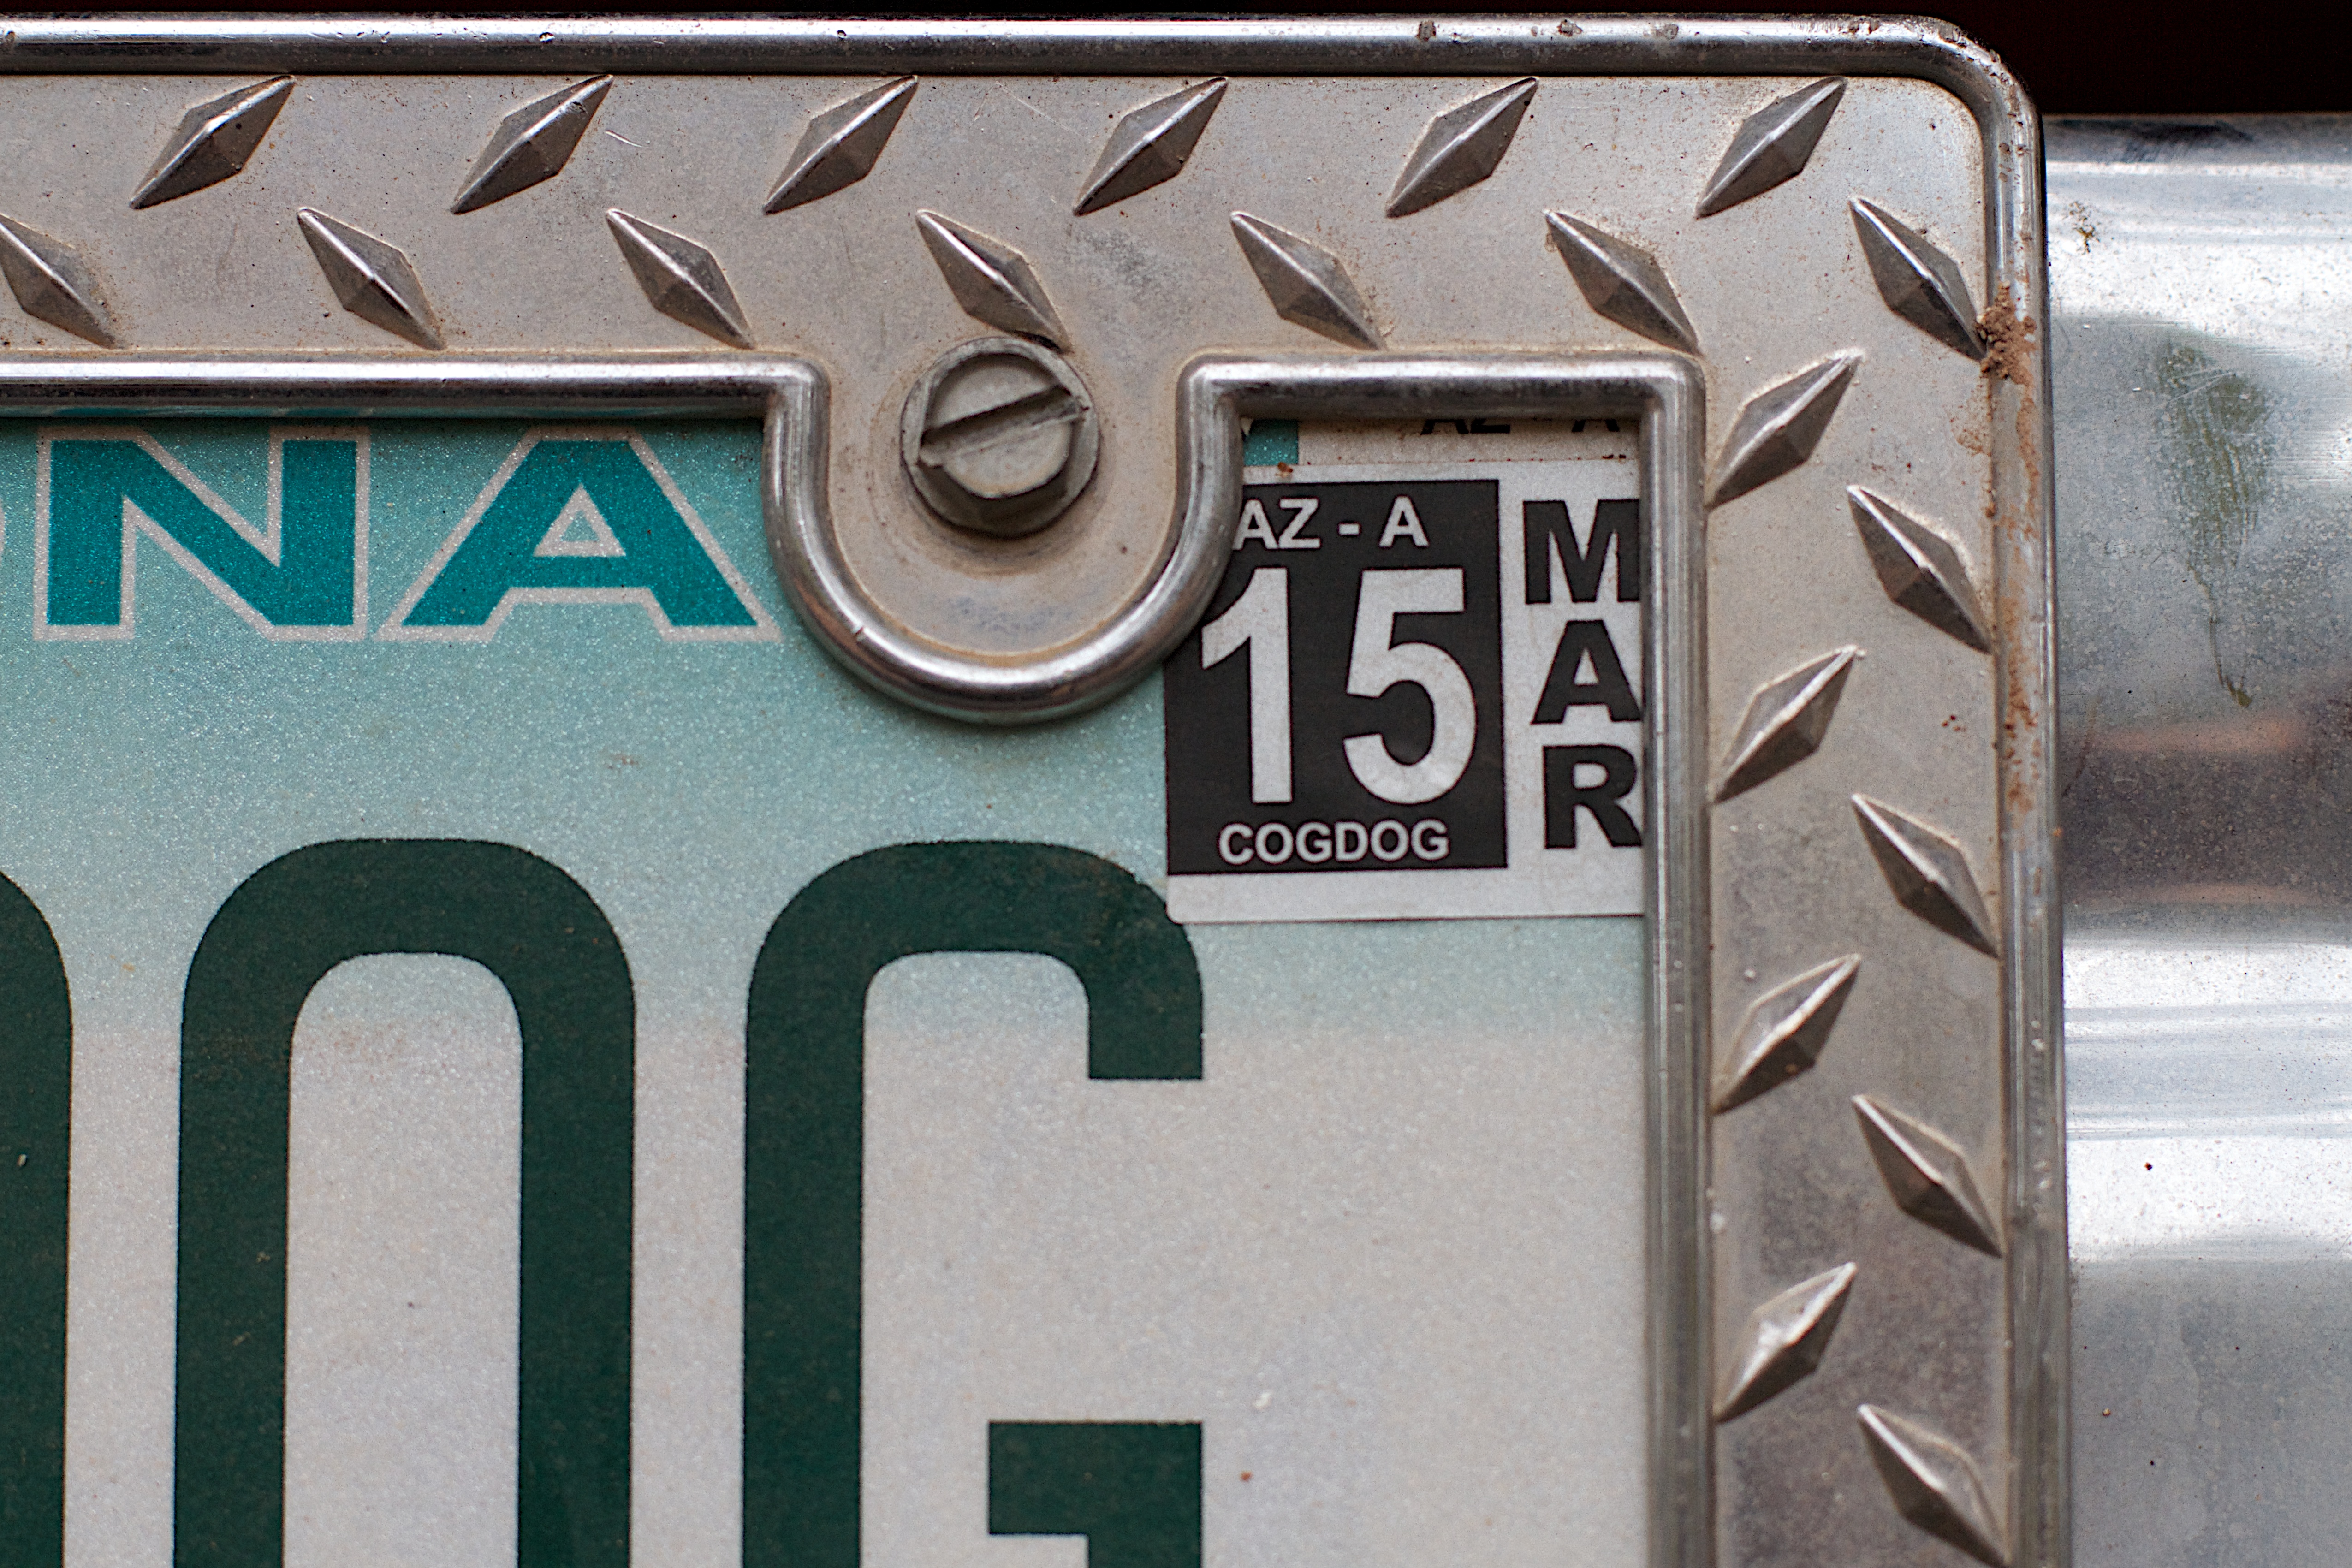
wheel, number, sign, street sign, tire, font, cool image, trademark, automotive exterior, automotive tire, vehicle registration plate, house numbering